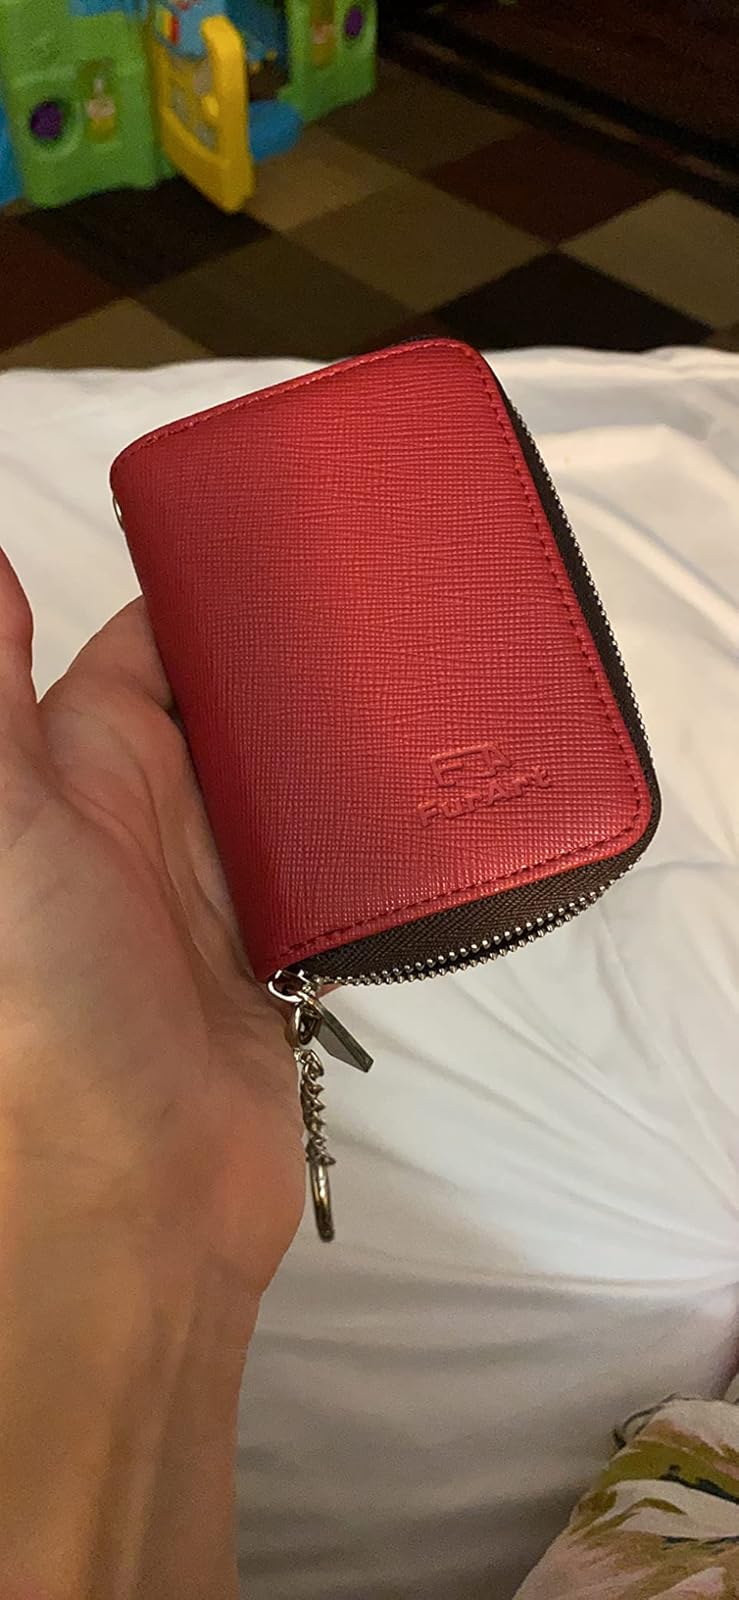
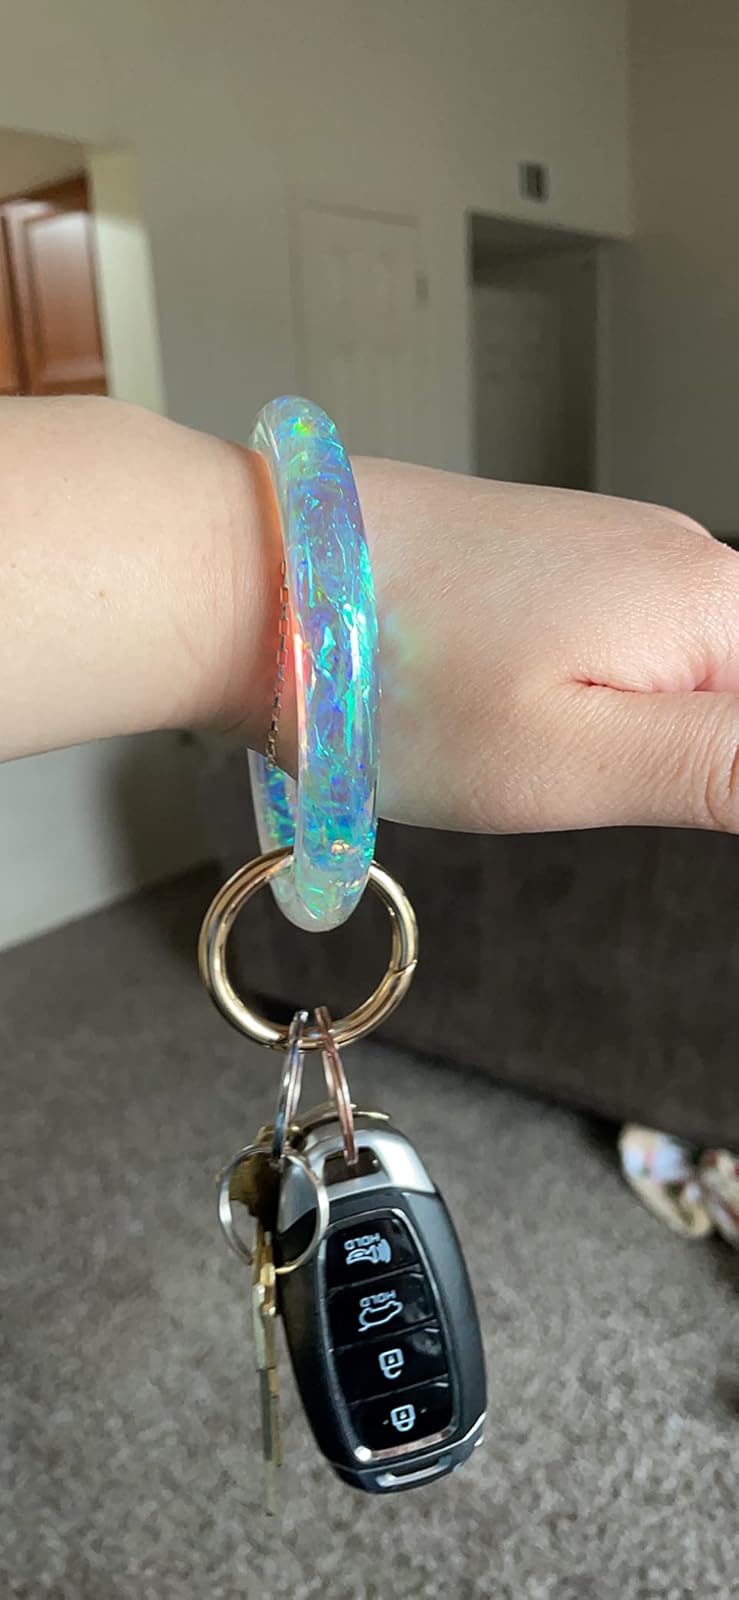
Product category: accessories_keychain
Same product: no